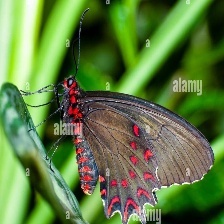
Species: GREEN CELLED CATTLEHEART